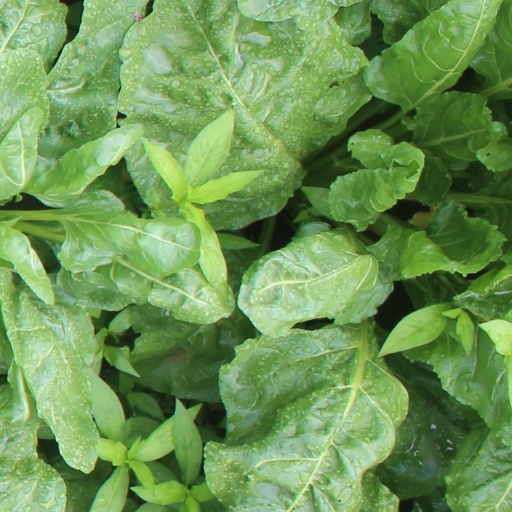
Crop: sugar beet